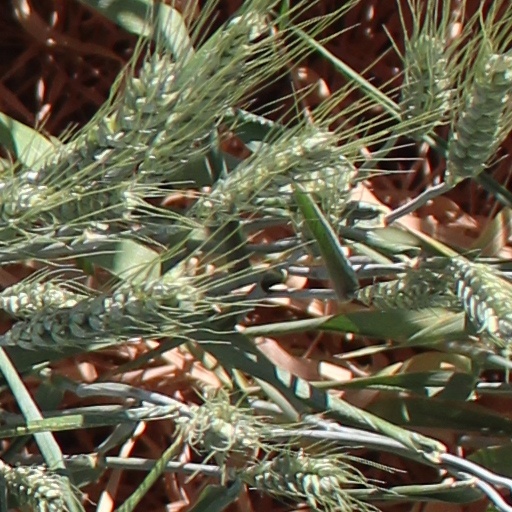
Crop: wheat